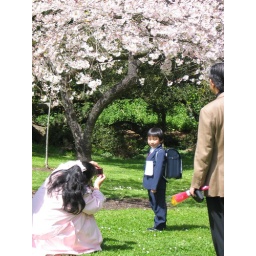
little boy in golden gate park